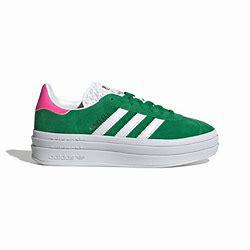
Brand: Adidas
Model: Gazelle Bold